Tartan

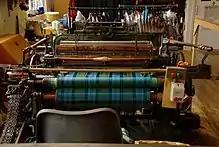
Tartan weaving in Lochcarron, Scottish Highlands

In more detail, traditional tartan cloth is a tight, staggered 2/2 twill weave of worsted wool: the horizontal "weft" (also "woof" or "fill") is woven in a simple arrangement of two-over-two-under the fixed, vertical "warp", advancing one thread at each pass. As each thread in the weft crosses threads in the warp, the staggering by one means that each warp thread will also cross two weft threads. The result, when the material is examined closely, is a characteristic 45-degree diagonal pattern of "ribs" where different colours cross. Where a thread in the weft crosses threads of the same colour in the warp, this produces a solid colour on the tartan, while a weft thread crossing warp threads of a different colour produces an equal admixture of the two colours alternating, producing the appearance of a third colour – a halftone "blend" or "mixture" – when viewed from further back. (The effect is similar to multicolour halftone printing, or cross-hatching in coloured-pencil art.) Thus, a set of two base colours produces three different colours including one blend, increasing quadratically with the number of base colours; so a set of six base colours produces fifteen blends and a total of twenty-one different perceived colours. This means that the more stripes and colours used, the more blurred and subdued the tartan's pattern becomes. Unlike in simple "checker (chequer)" or "dicing" patterns (like a chessboard), no solid colour in a tartan appears next to another solid colour, only a blend (solid colours may touch at their corners).